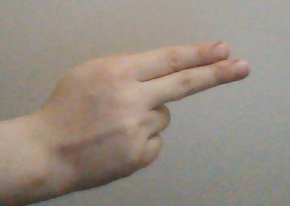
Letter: ain